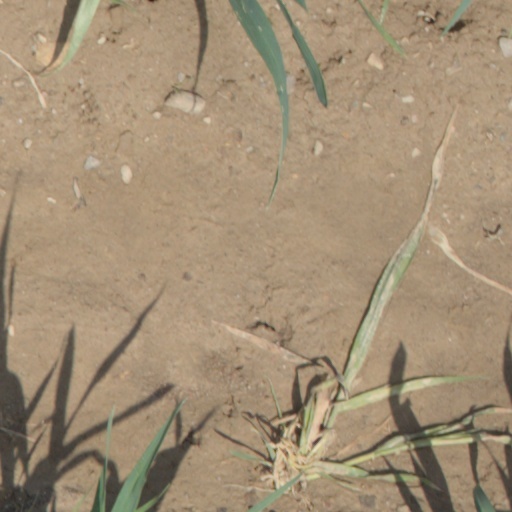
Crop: wheat